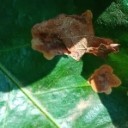
Label: Miner